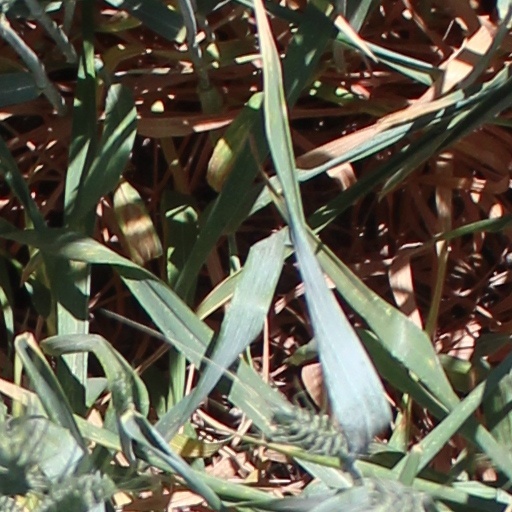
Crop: wheat